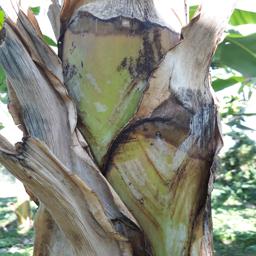
Label: BACTERIAL SOFT ROT